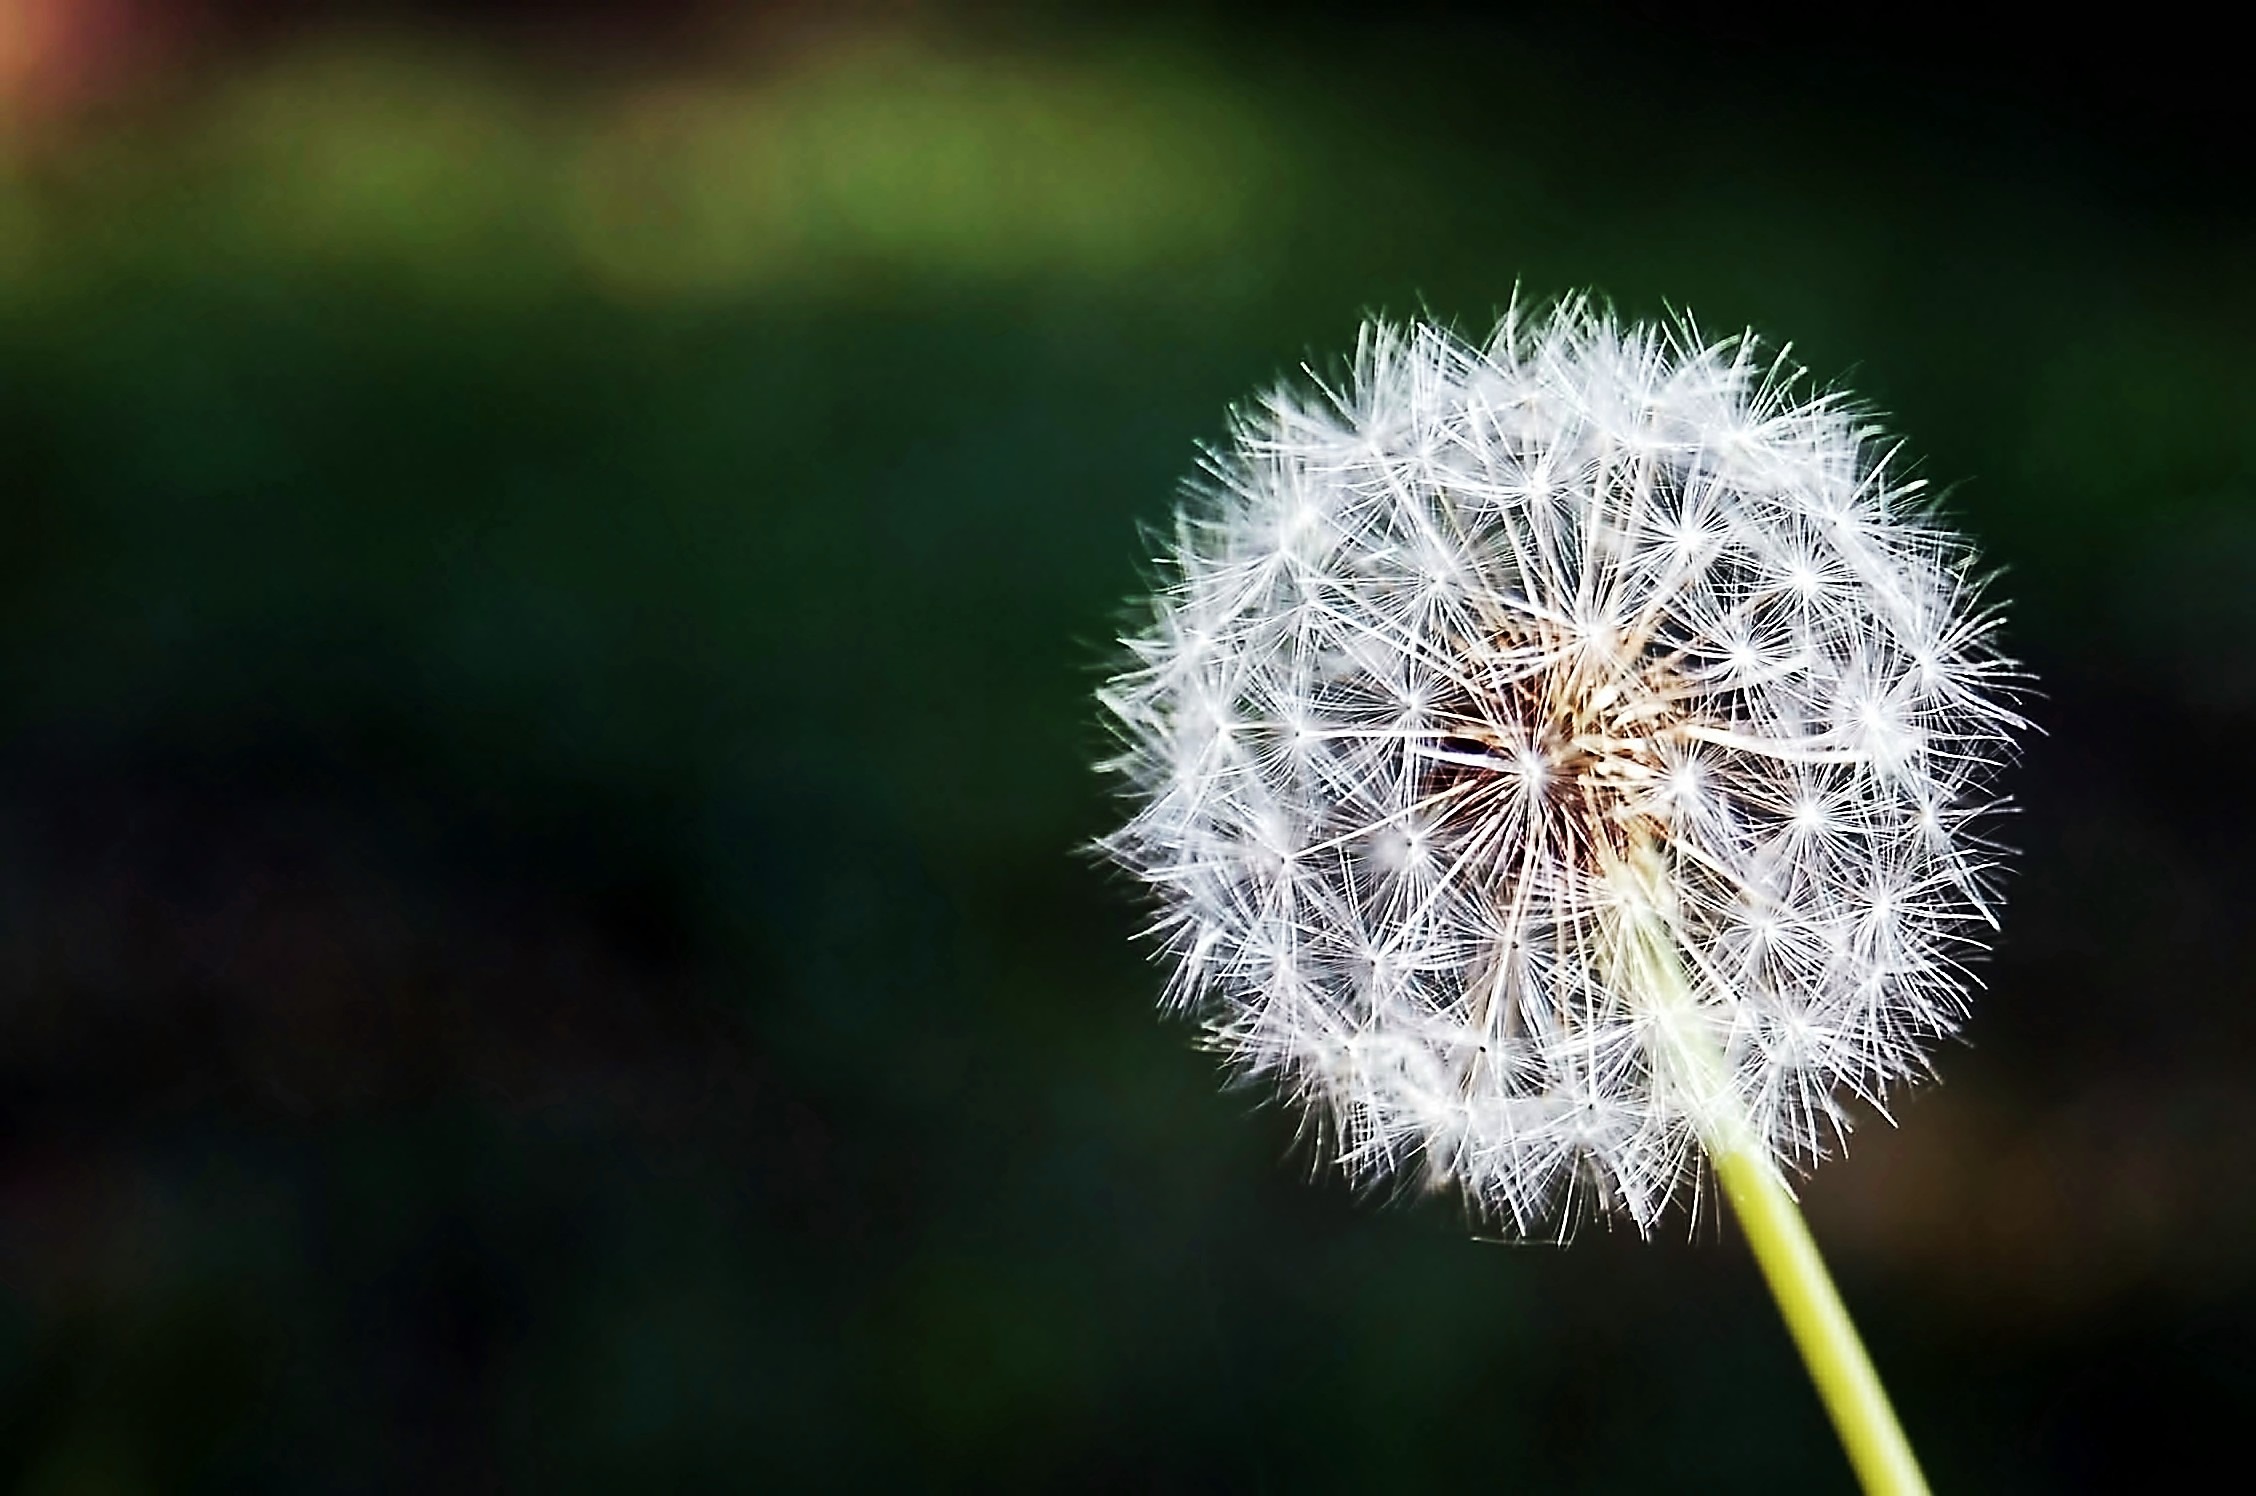
nature, grass, branch, plant, photography, dandelion, flower, green, botany, flora, wildflower, close up, macro photography, flowering plant, daisy family, grass family, plant stem, land plant, thorns spines and prickles